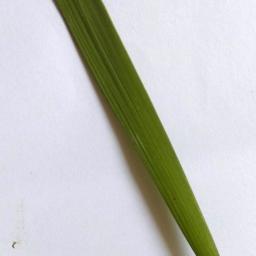
Label: Rice___Brown_Spot